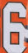
Number: 6